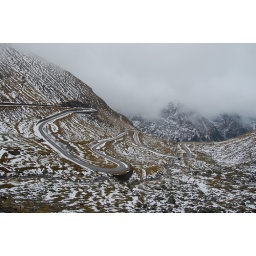
according to the world famous car show, Top Gear: this is the best driving road in the world